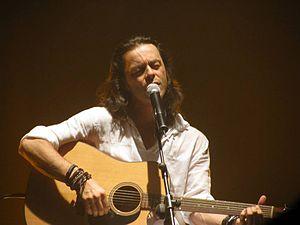
Nuno Resende à Avignon en juillet 2013 au théâtre du Rouge Gorge
Interlude musical est un DVD de Nuno Resende. C'est l'enregistrement en public du concert qui a eu lieu le 31 juillet 2013 au théâtre du Rouge Gorge à Avignon.